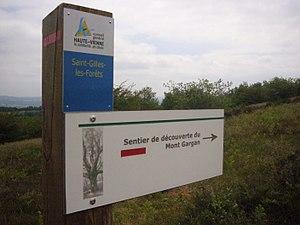
Panneau balisant le sentier de découverte du Mont Gargan (Haute-Vienne, France)
Le conseil départemental de la Haute-Vienne est l'assemblée délibérante du département français de la Haute-Vienne, collectivité territoriale décentralisée. Son siège se trouve à Limoges, dans l'ancienne caserne de la Visitation, rue François Chénieux.